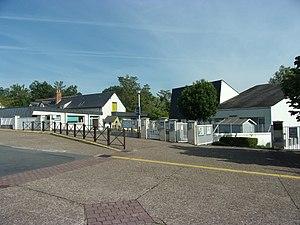
Groupe scolaire Joseph-Daumain (Monts, 37)
Monts est une commune française située dans le département d'Indre-et-Loire en région Centre-Val de Loire.